R v Penguin Books Ltd

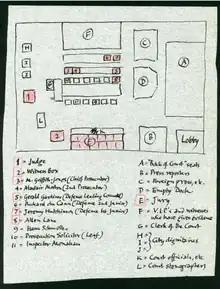
Courtroom diagram by Hans Schmoller from the October to November 1960 Lady Chatterley trial at the Old Bailey in London

R v Penguin Books Ltd (also known as The Lady Chatterley Trial), was the public prosecution in the United Kingdom of Penguin Books under the "Obscene Publications Act 1959" for the publication of D. H. Lawrence's 1928 novel "Lady Chatterley's Lover". The trial took place over six days, in No 1 court of the Old Bailey, between 20 October and 2 November 1960 with Mervyn Griffith-Jones prosecuting, Gerald Gardiner counsel for the defence and Laurence Byrne presiding. The trial was a test case of the defence of public good provision under section 4 of the Act which was defined as a work "in the interests of science, literature, art or learning, or of other objects of general concern".